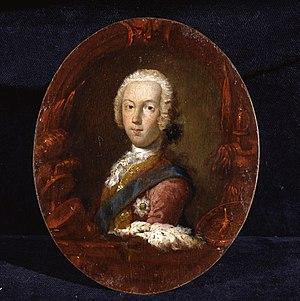
Portrait du prince Charles Edward Stuart, le Jeune Prétendant, par Robert Strange, d'après Benjamin West (années 1740). Huile sur cuivre, ovale de 13,9 cm.
Robert Strange est un graveur britannique.